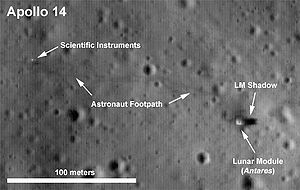
Konspirationsteorier om månelandingen / Apollo-efterladenskaber set fra rummet
Apollo 14 landingsområde, fotograferet af LRO i 2009
Konspirationsteorier om månelandingen betegner en lang række hypoteser, der går ud på, at USAs månelandinger under Apollo-programmet 1969-1972 aldrig har fundet sted. Der er tale om egentlige konspirationsteorier, og de tidligste kom frem allerede i 1970'erne. Der er blevet produceret adskillige bøger, dokumentarfilm og hjemmesider om emnet.